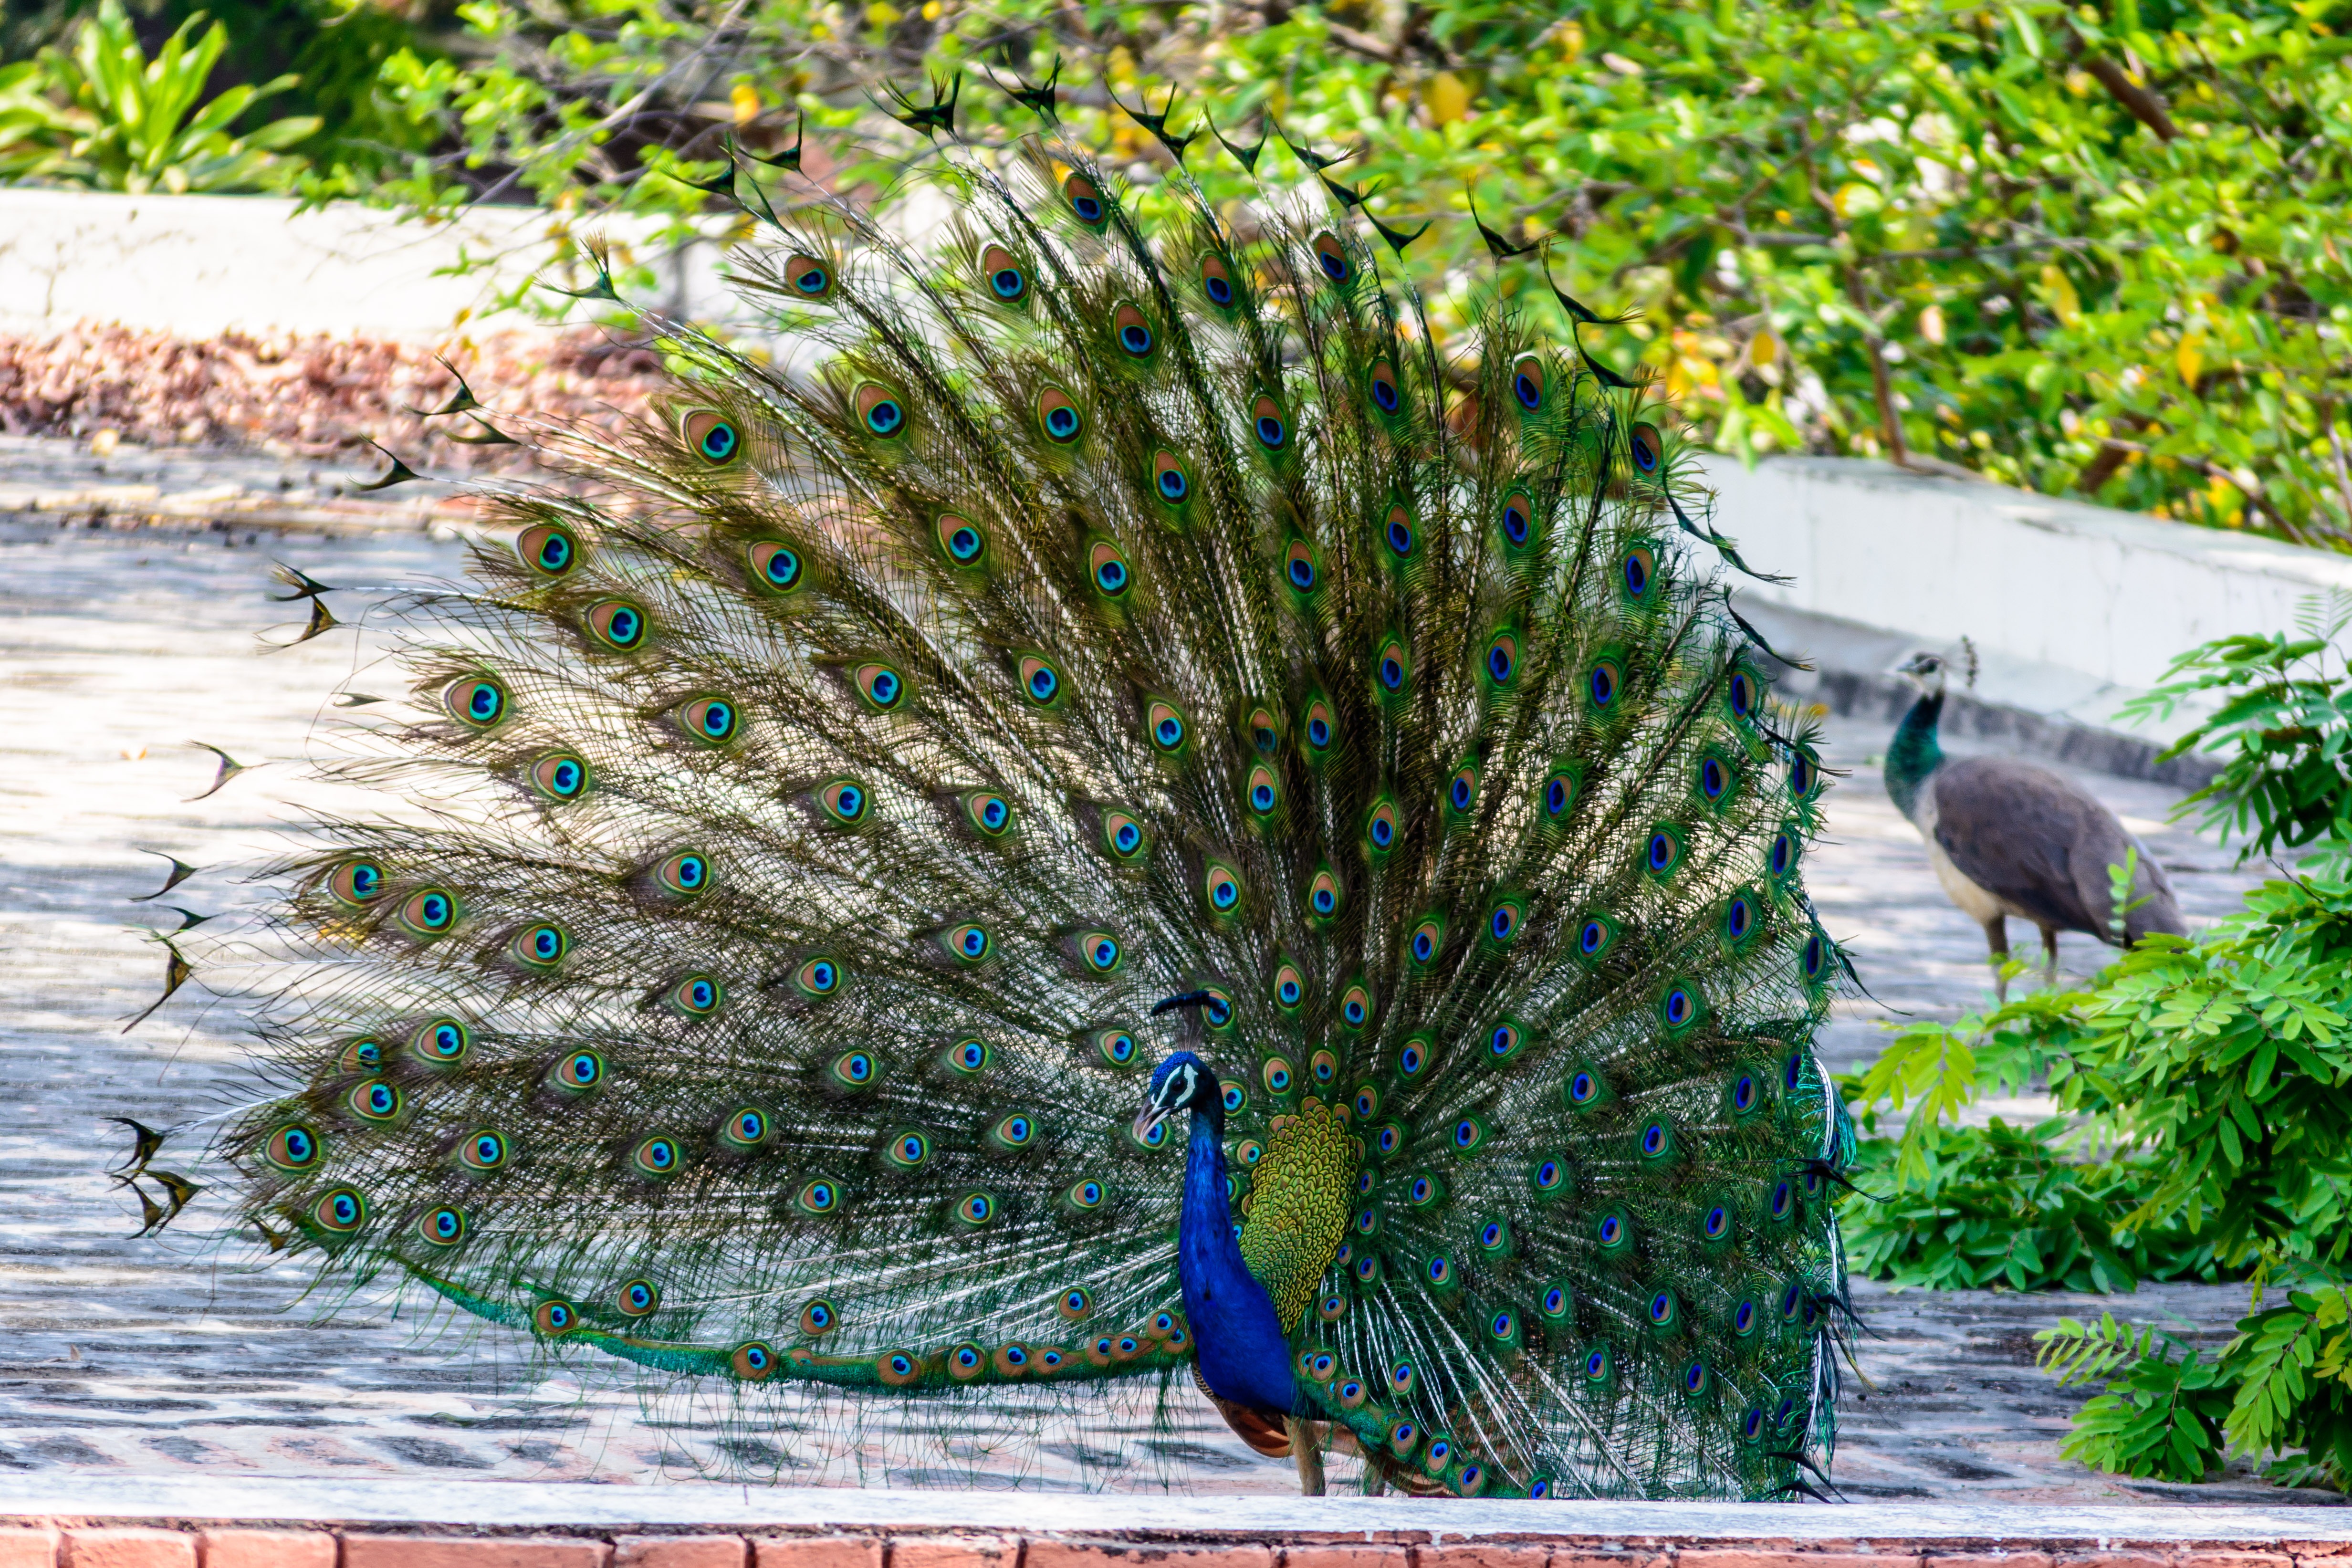
tree, bird, flower, animal, pattern, color, botany, blue, colorful, garden, close, feather, fauna, peacock, plumage, poultry, hdr, bright, beautiful, elegant, exotic, peafowl, iridescent, peacock feather, free bird